Pedrail wheel

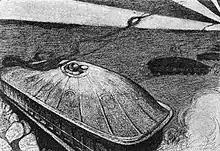
1904 illustration of H. G. Wells' December 1903 "The Land Ironclads", showing huge ironclad land vessels, equipped with pedrail wheels.

H. G. Wells, in his short story "The Land Ironclads", published in "The Strand Magazine" in December 1903, described the use of large, armoured cross-country vehicles, armed with automatic rifles and moving on pedrail wheels, to break through a system of fortified trenches, disrupting the defence and clearing the way for an infantry advance: